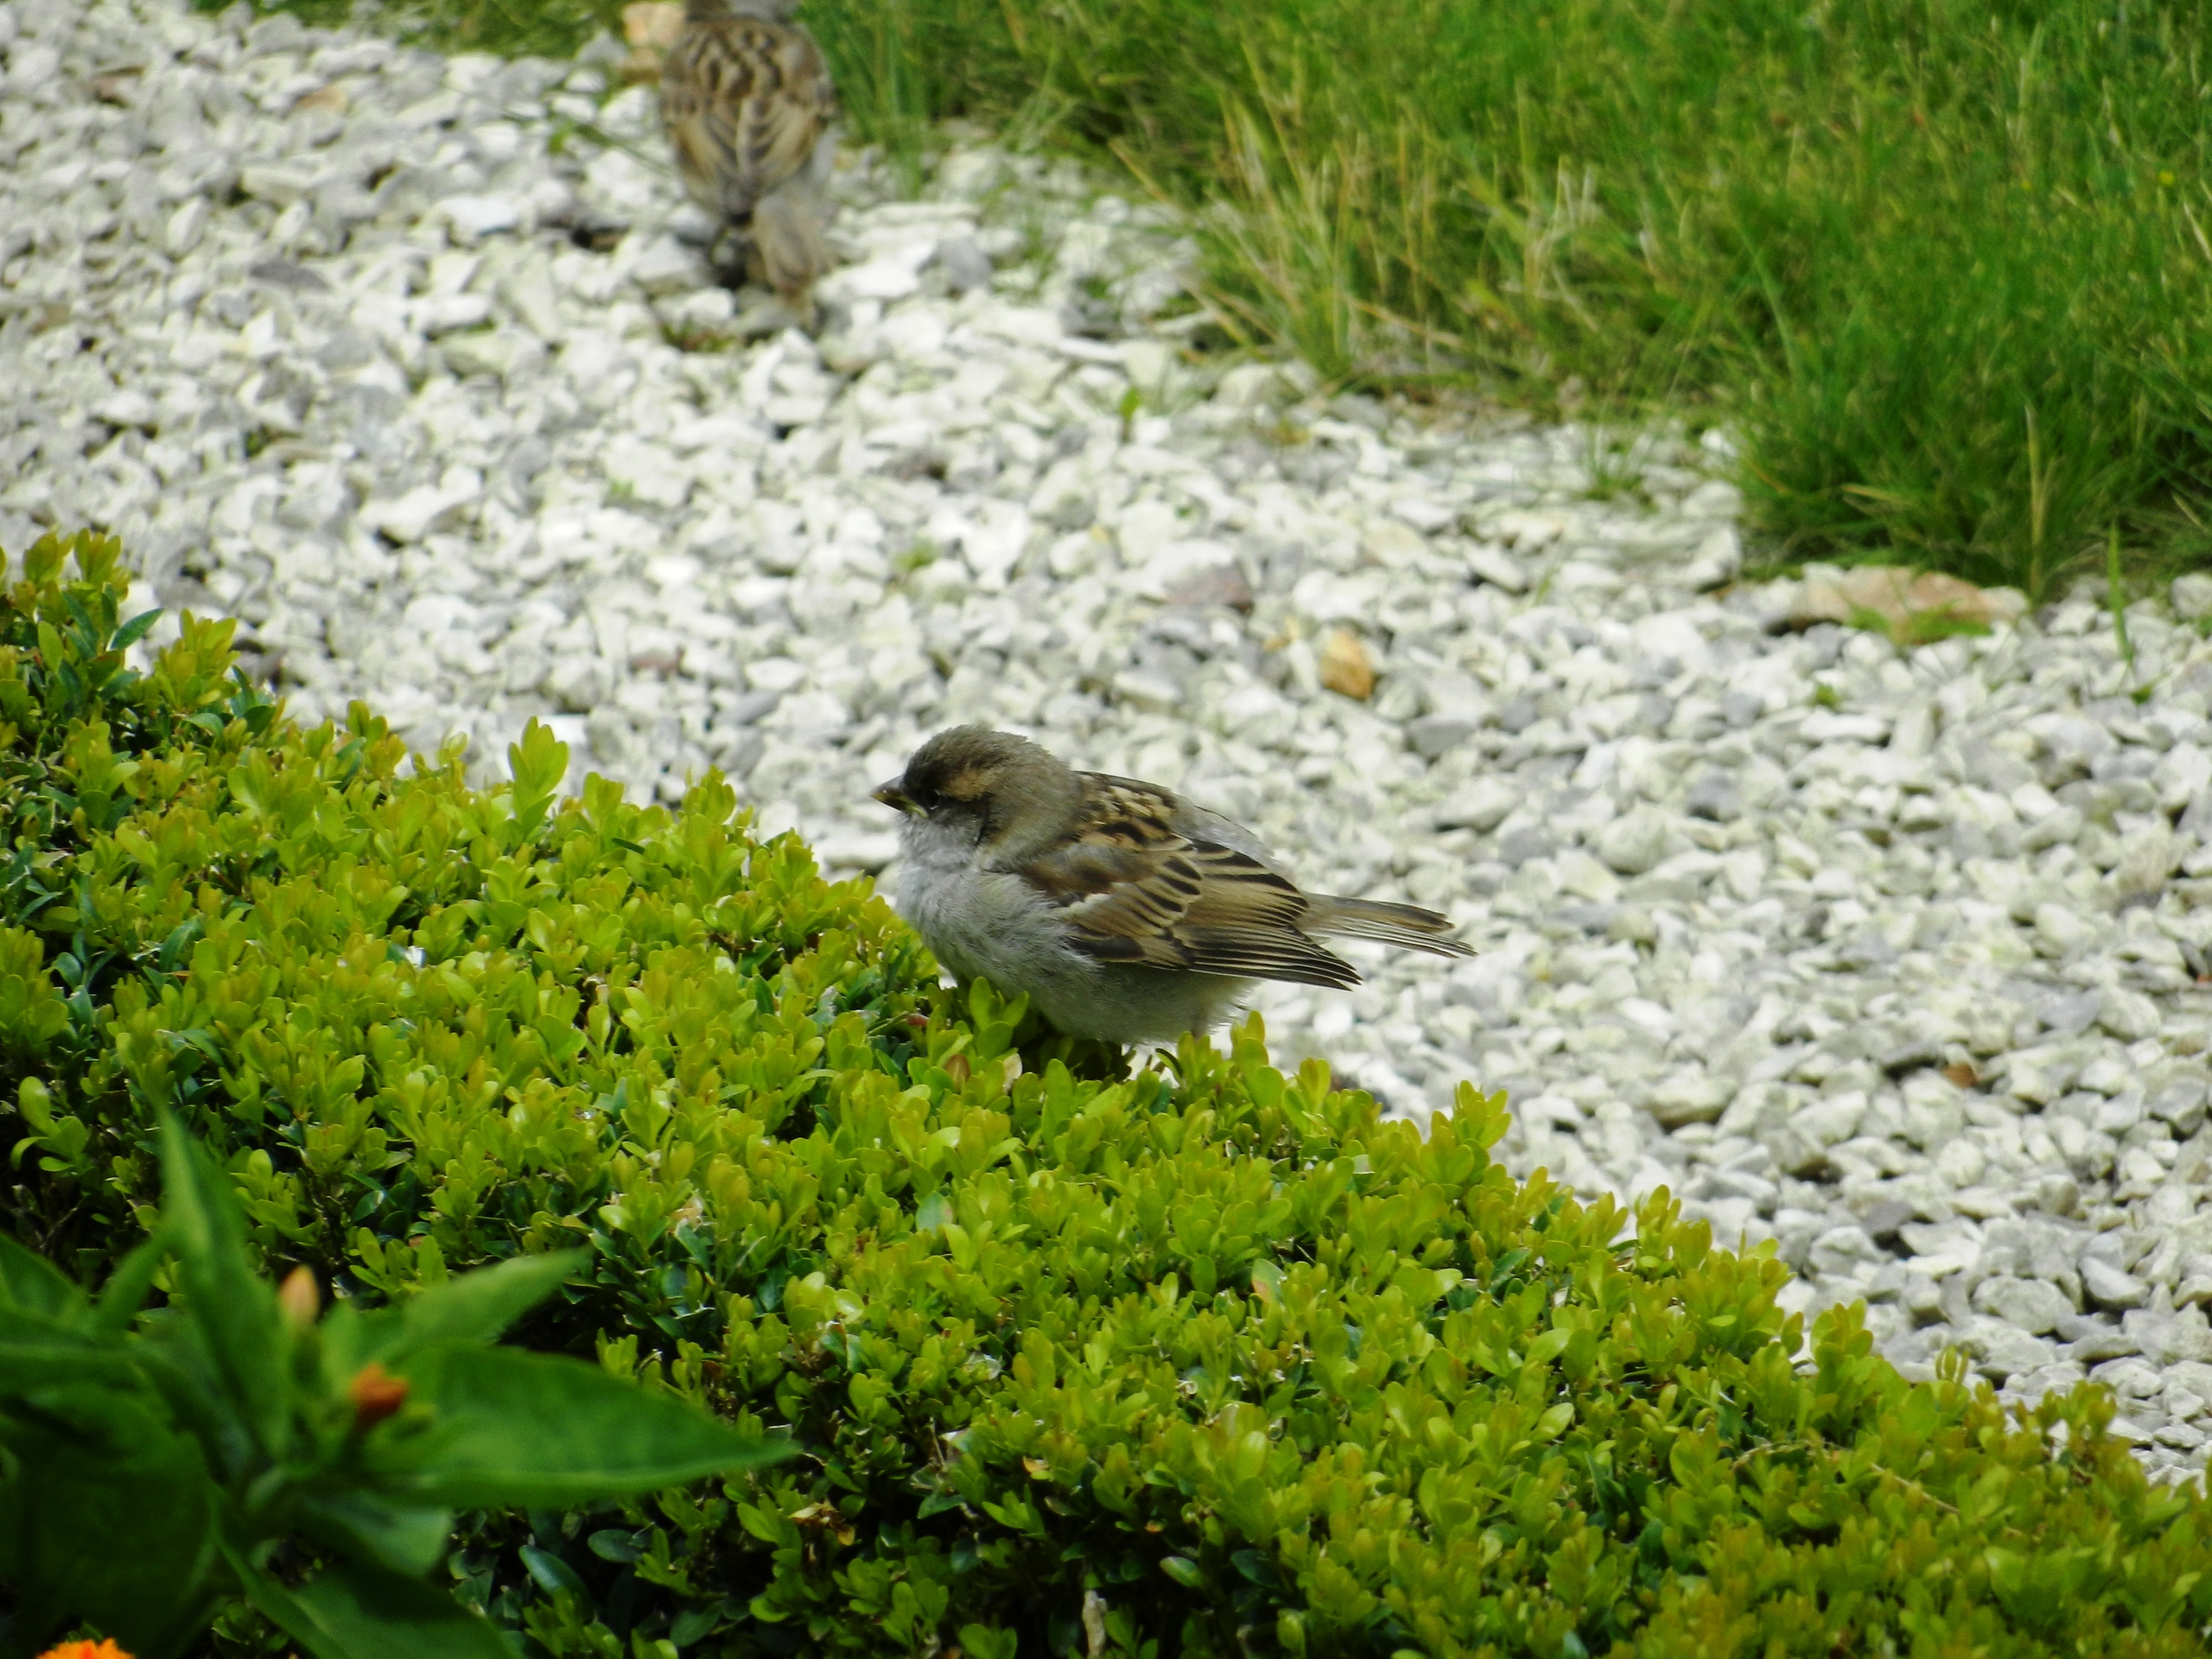
tree, nature, grass, bird, plant, leaf, flower, pen, wildlife, green, beak, park, garden, flora, fauna, birds, wings, animals, sparrow, grit, the stones, perching bird